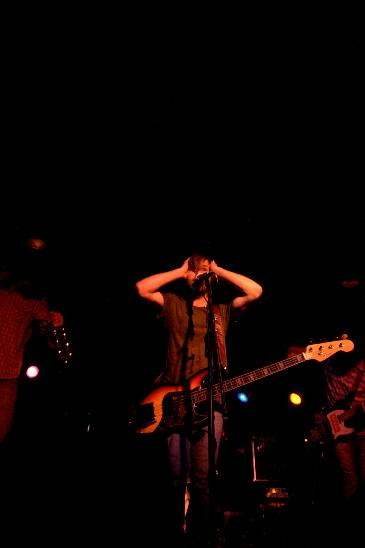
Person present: Yes